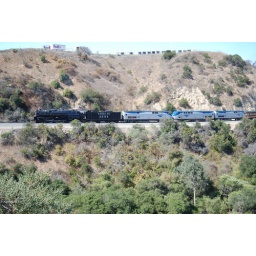
AT&amp;amp;SF # 3751 pulling private car Special goes up the hill near MP 251 in the Fall 2008